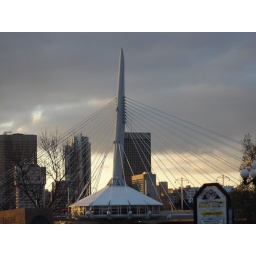
Newly built walking bridge over Red River, Winnipeg. Home of the Salisbury restaurant.